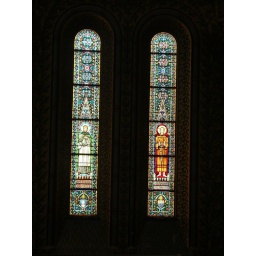
Stained glass window in the Saint Matthew Church